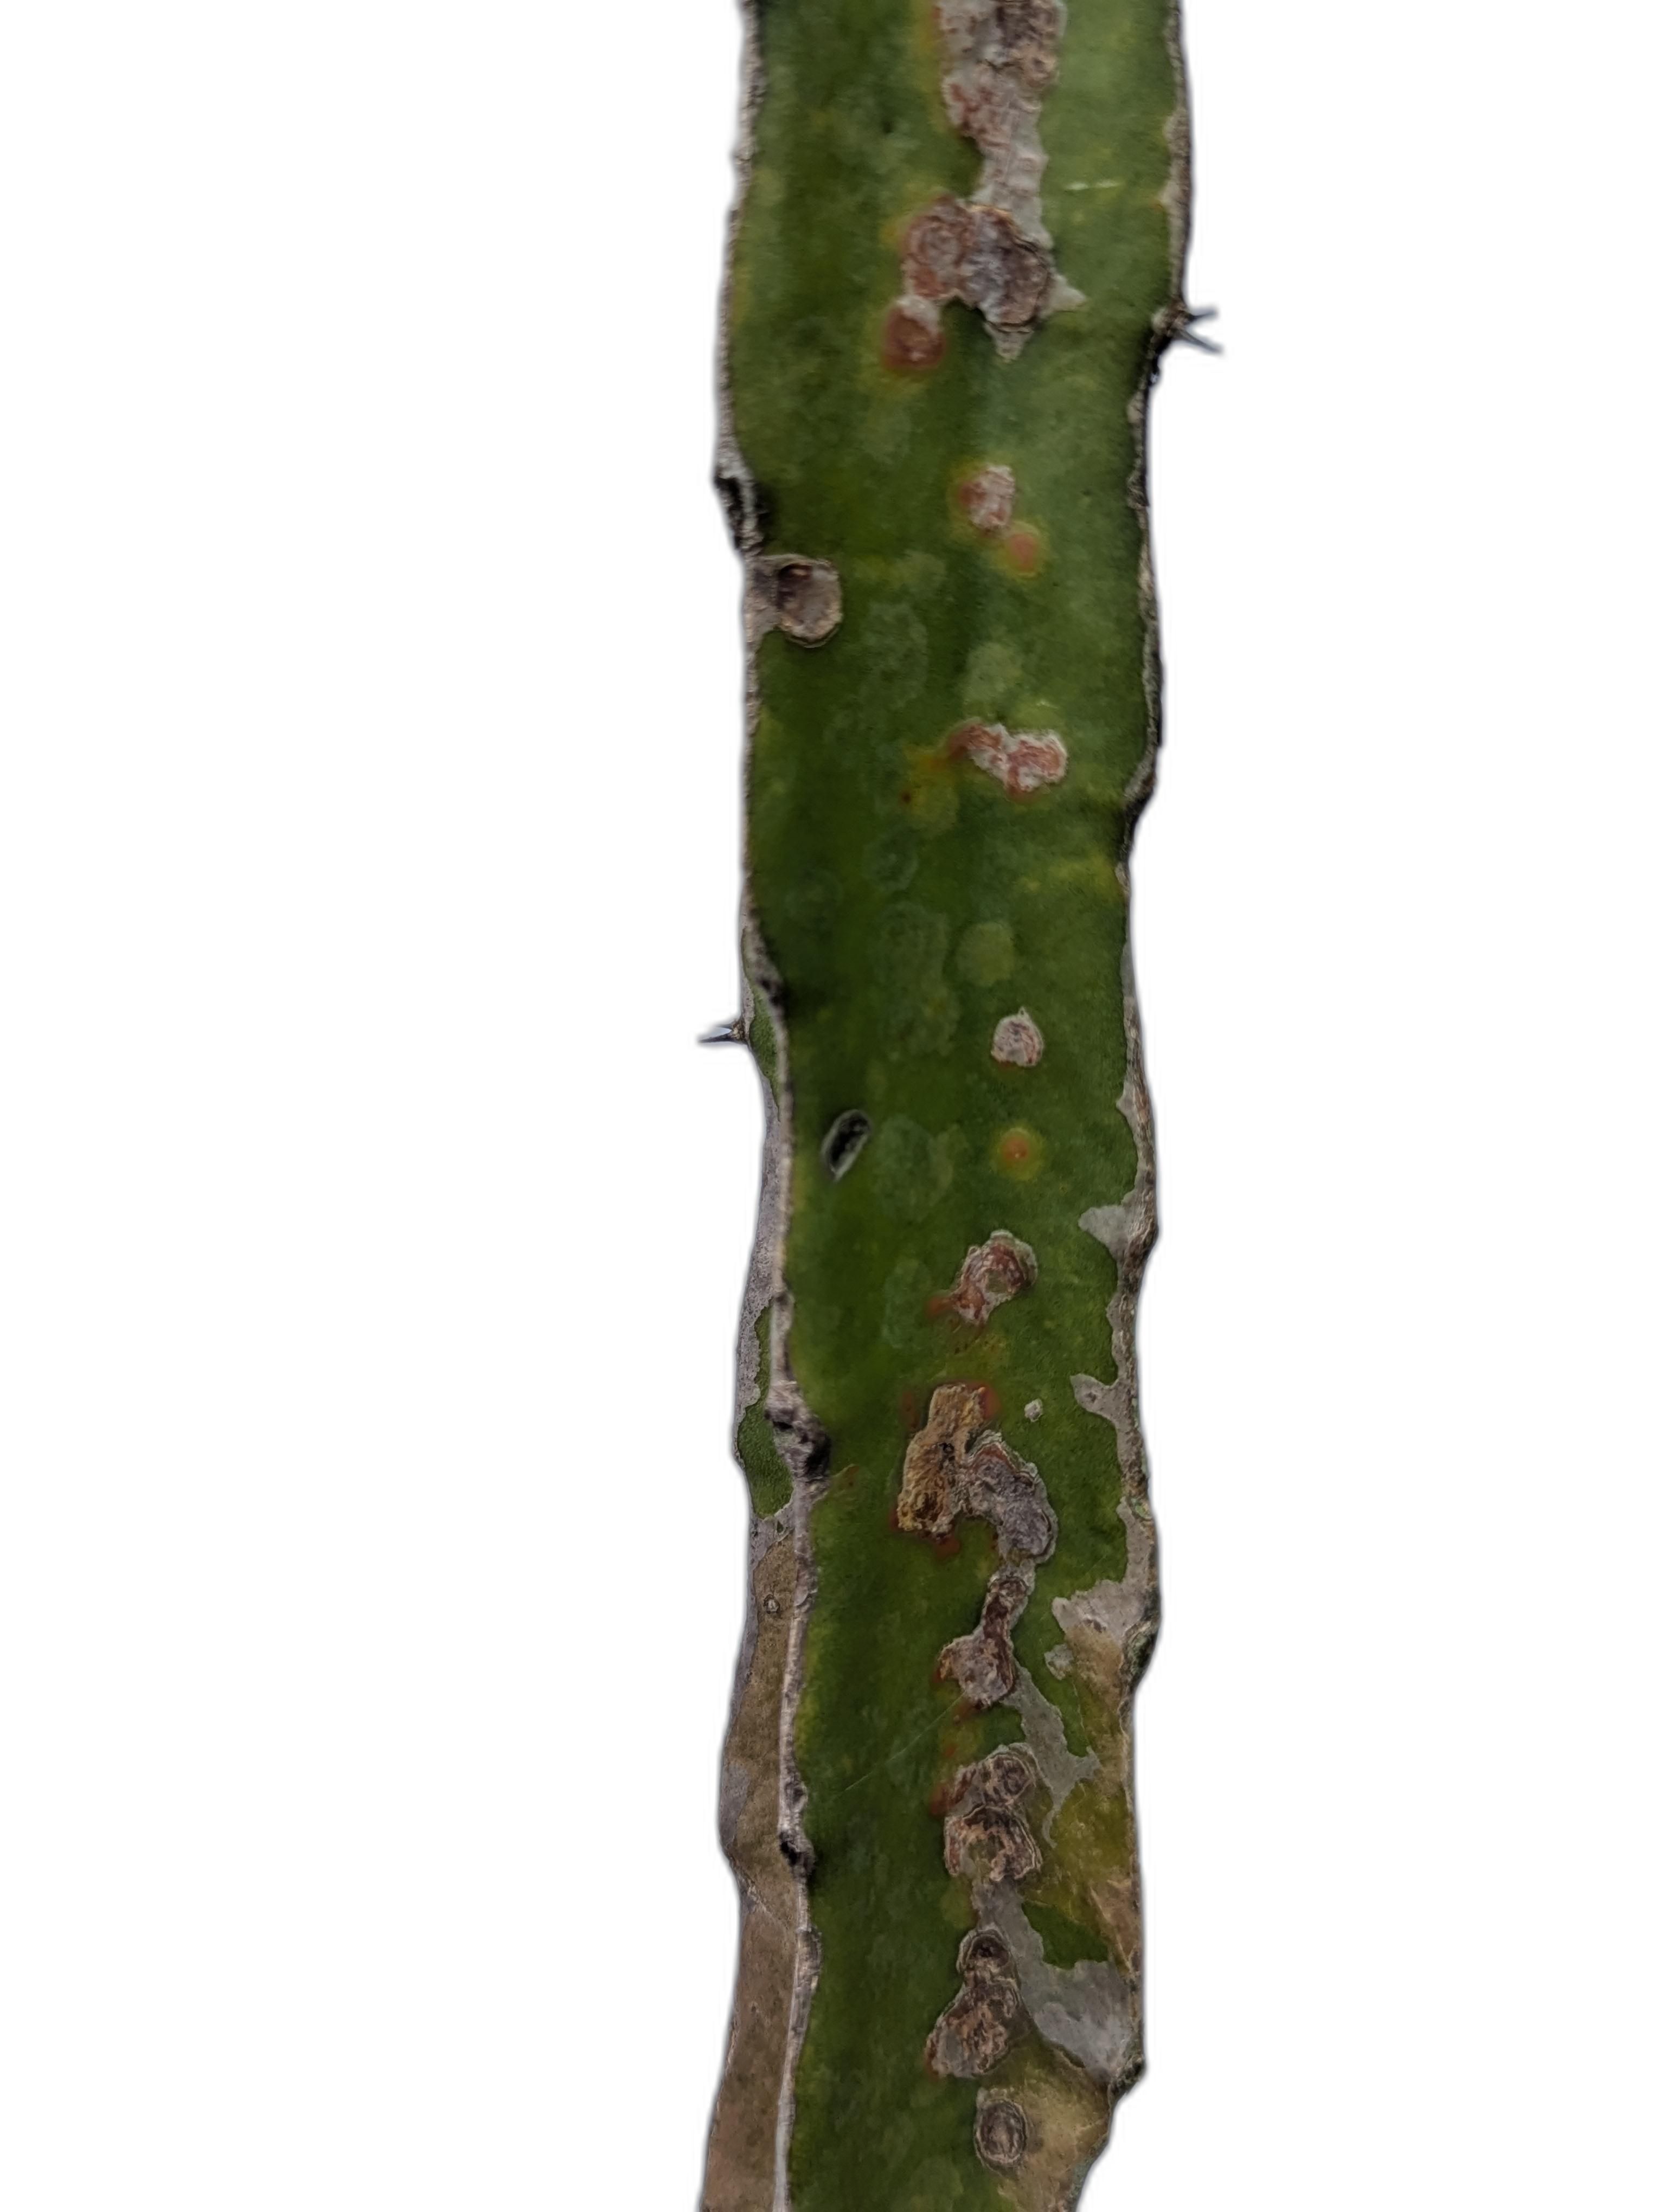
Label: Bad leaf